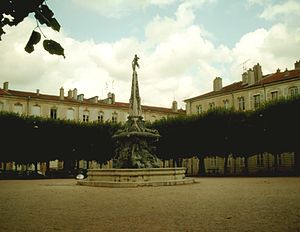
Place d'Alliance
Fontænen er lavet af Paul-Louis Cyfflé (1724-1806)
Place d'Alliance er et torv i byen Nancy i Lorraine i Frankrig. Torvet blev anlagt i 1756.